5th federal electoral district of Baja California

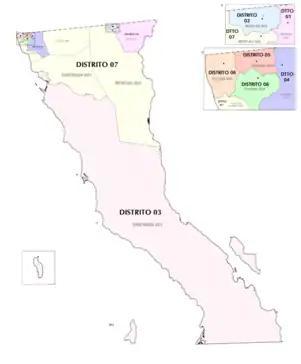
Baja California under the 2017–2022 districting scheme

The 5th federal electoral district of Baja California is one of the 300 electoral districts into which Mexico is divided for elections to the federal Chamber of Deputies and one of nine such districts in the state of Baja California.